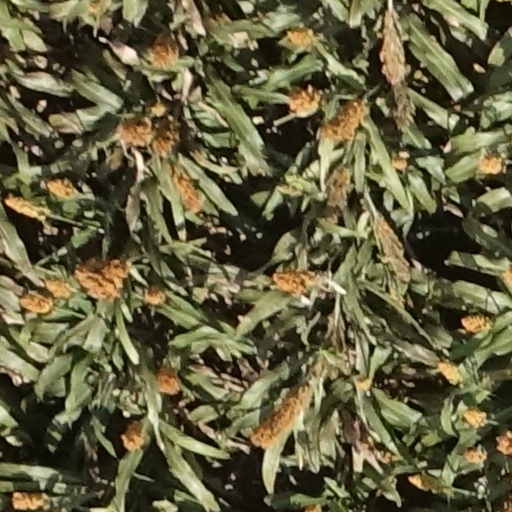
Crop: sorghum